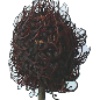
Label: Rambutan 1